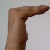
The image shows a hand gesture representing a space in Indian Sign Language.